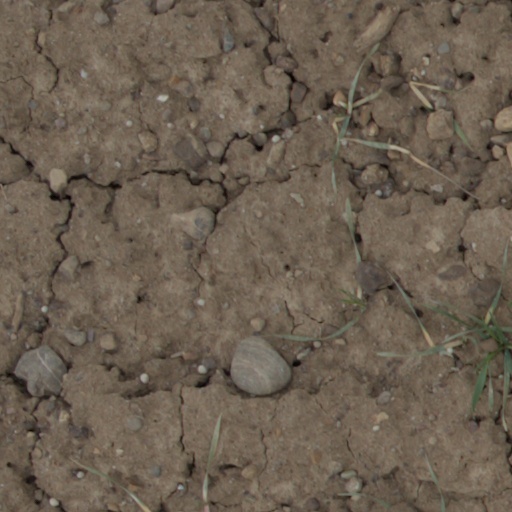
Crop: wheat